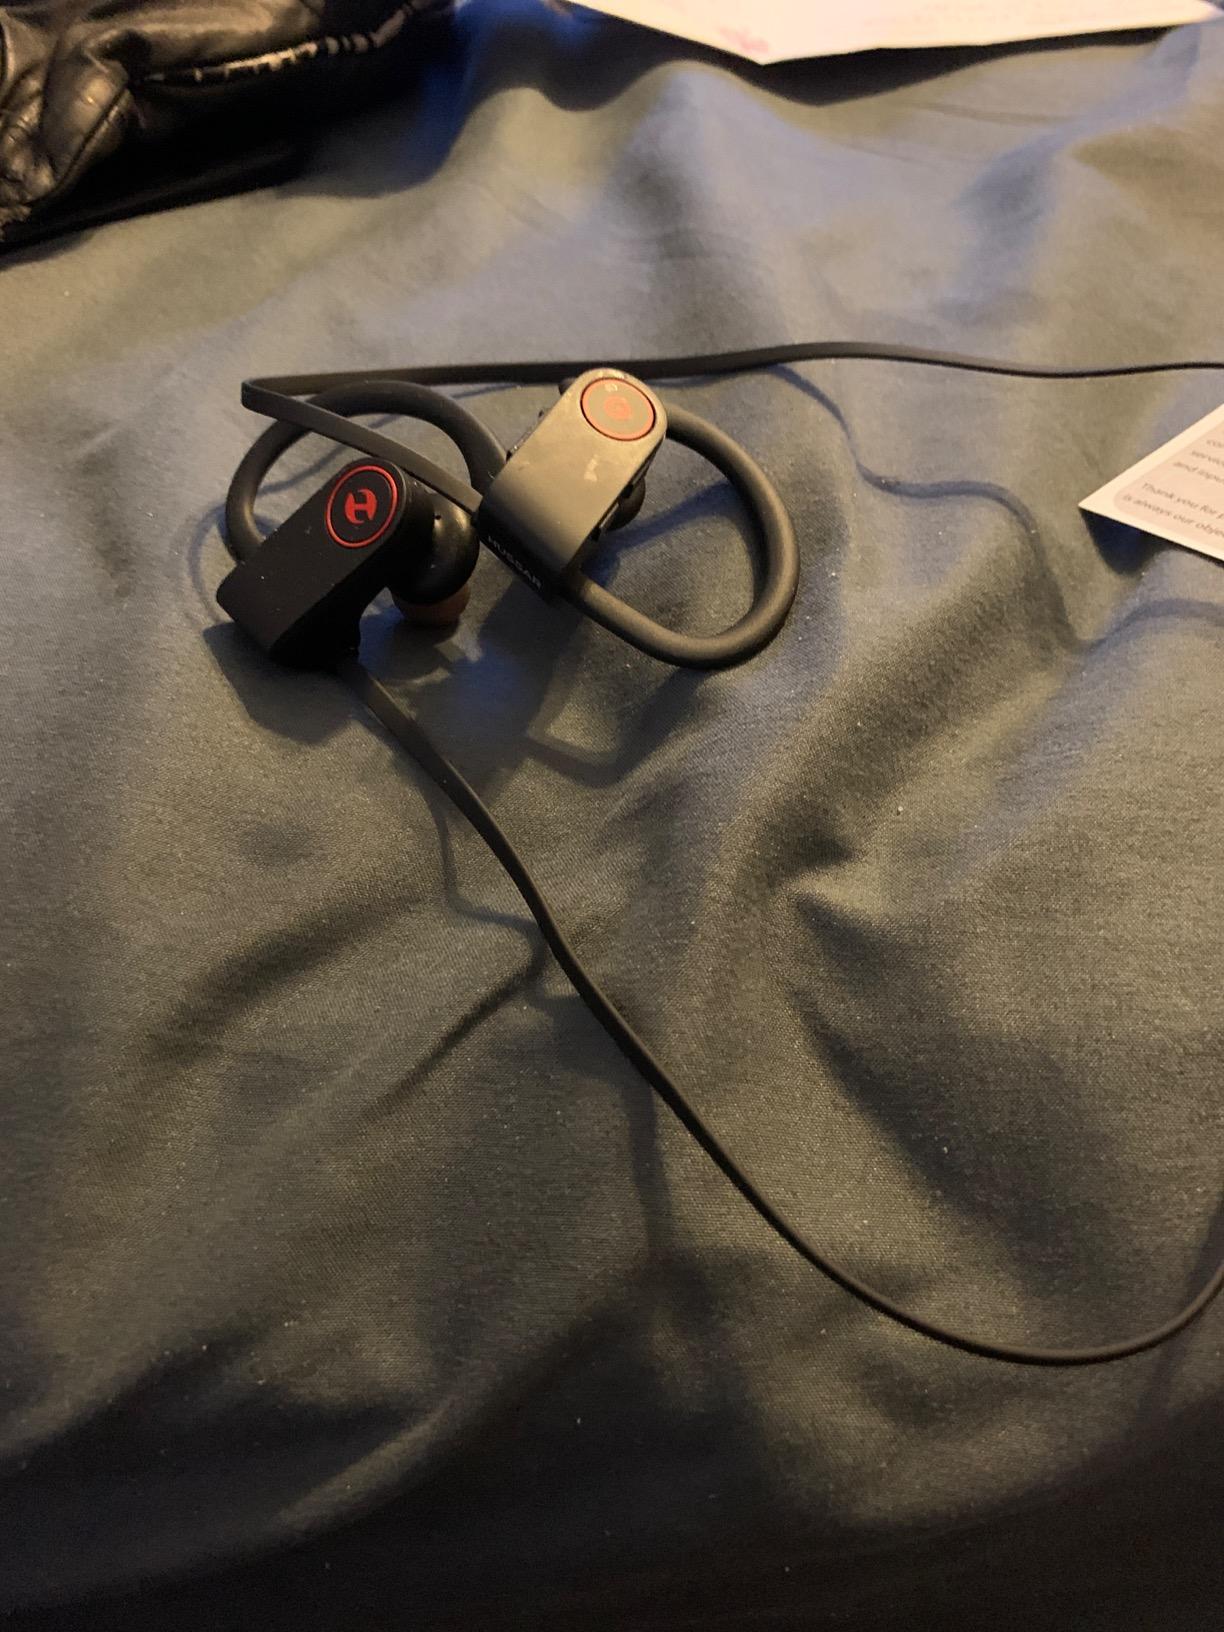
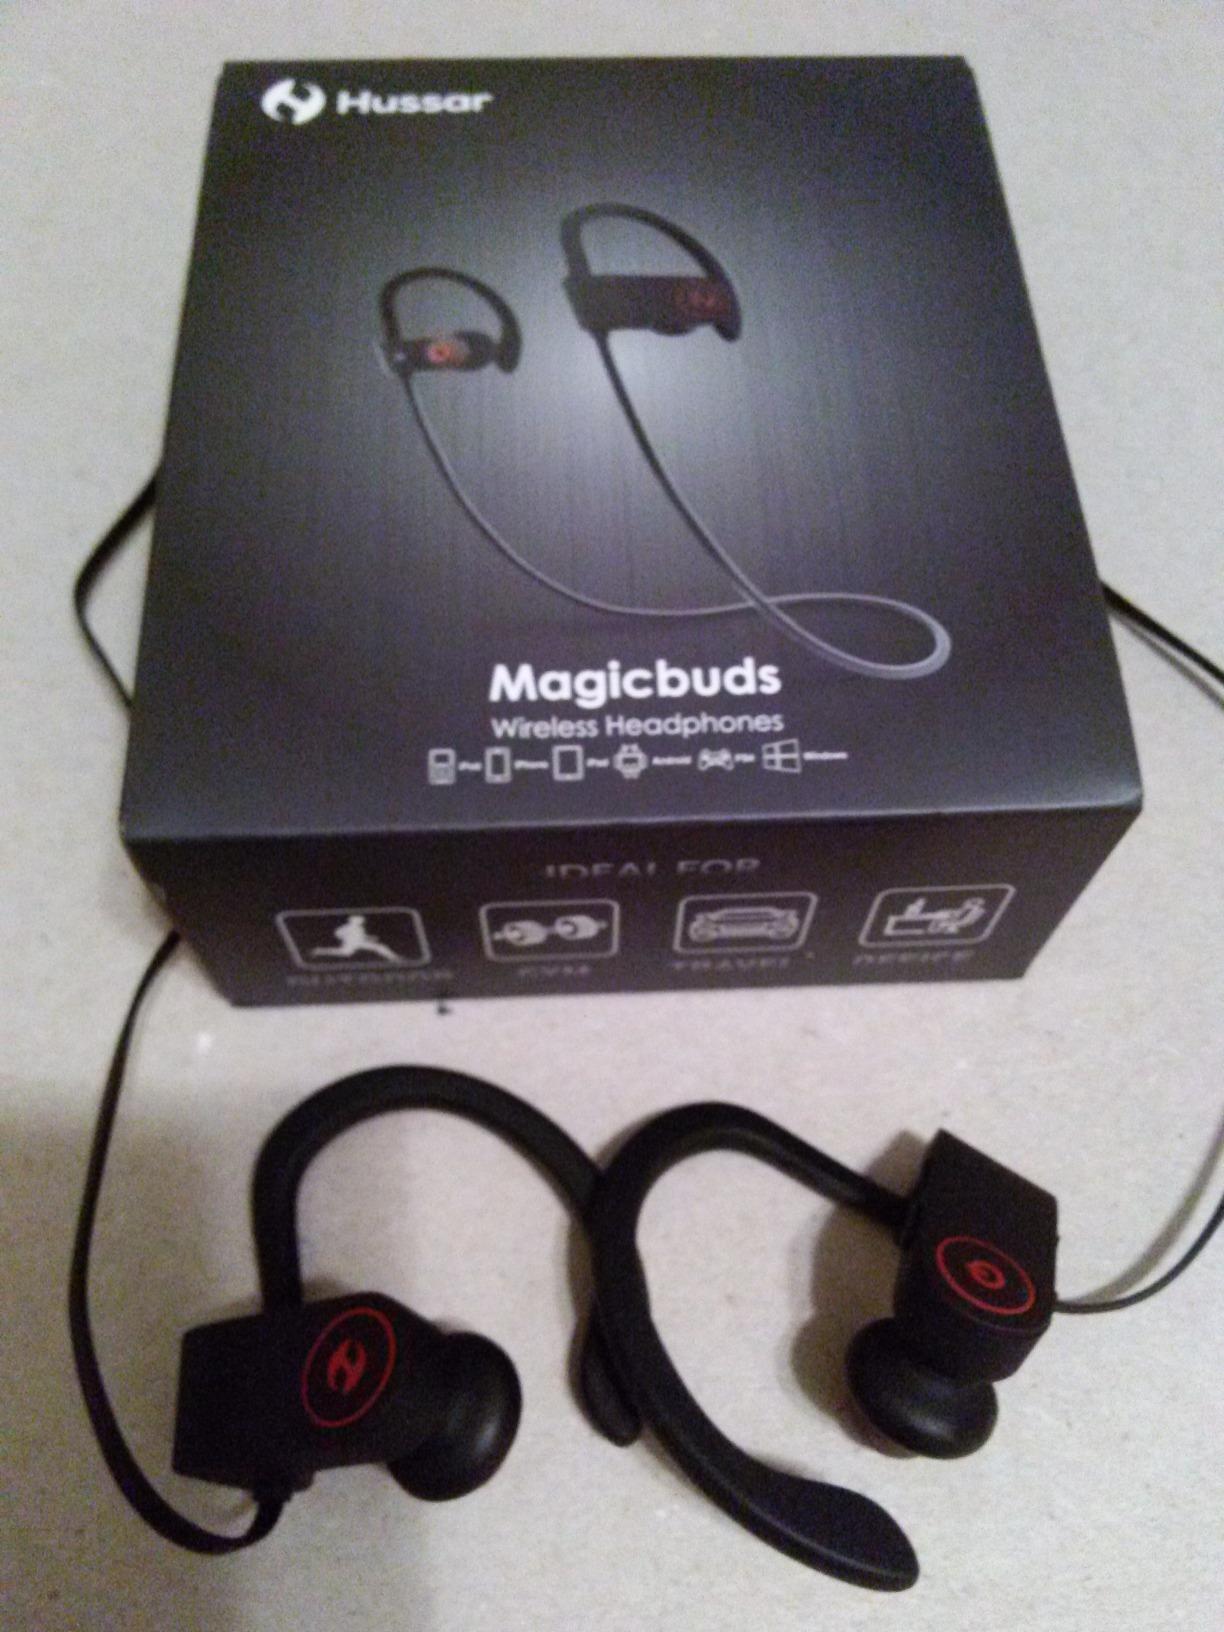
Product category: headphones
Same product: yes